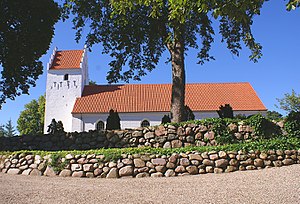
Åsum Kirke
Åsum Kirke fra syd
Åsum Kirke, Odense Kommune, Danmark
Åsum Kirke er en kirke i Åsum Sogn i Odense Kommune. Kirken ligger midt i den lille landsby Åsum tæt på Odense Å.